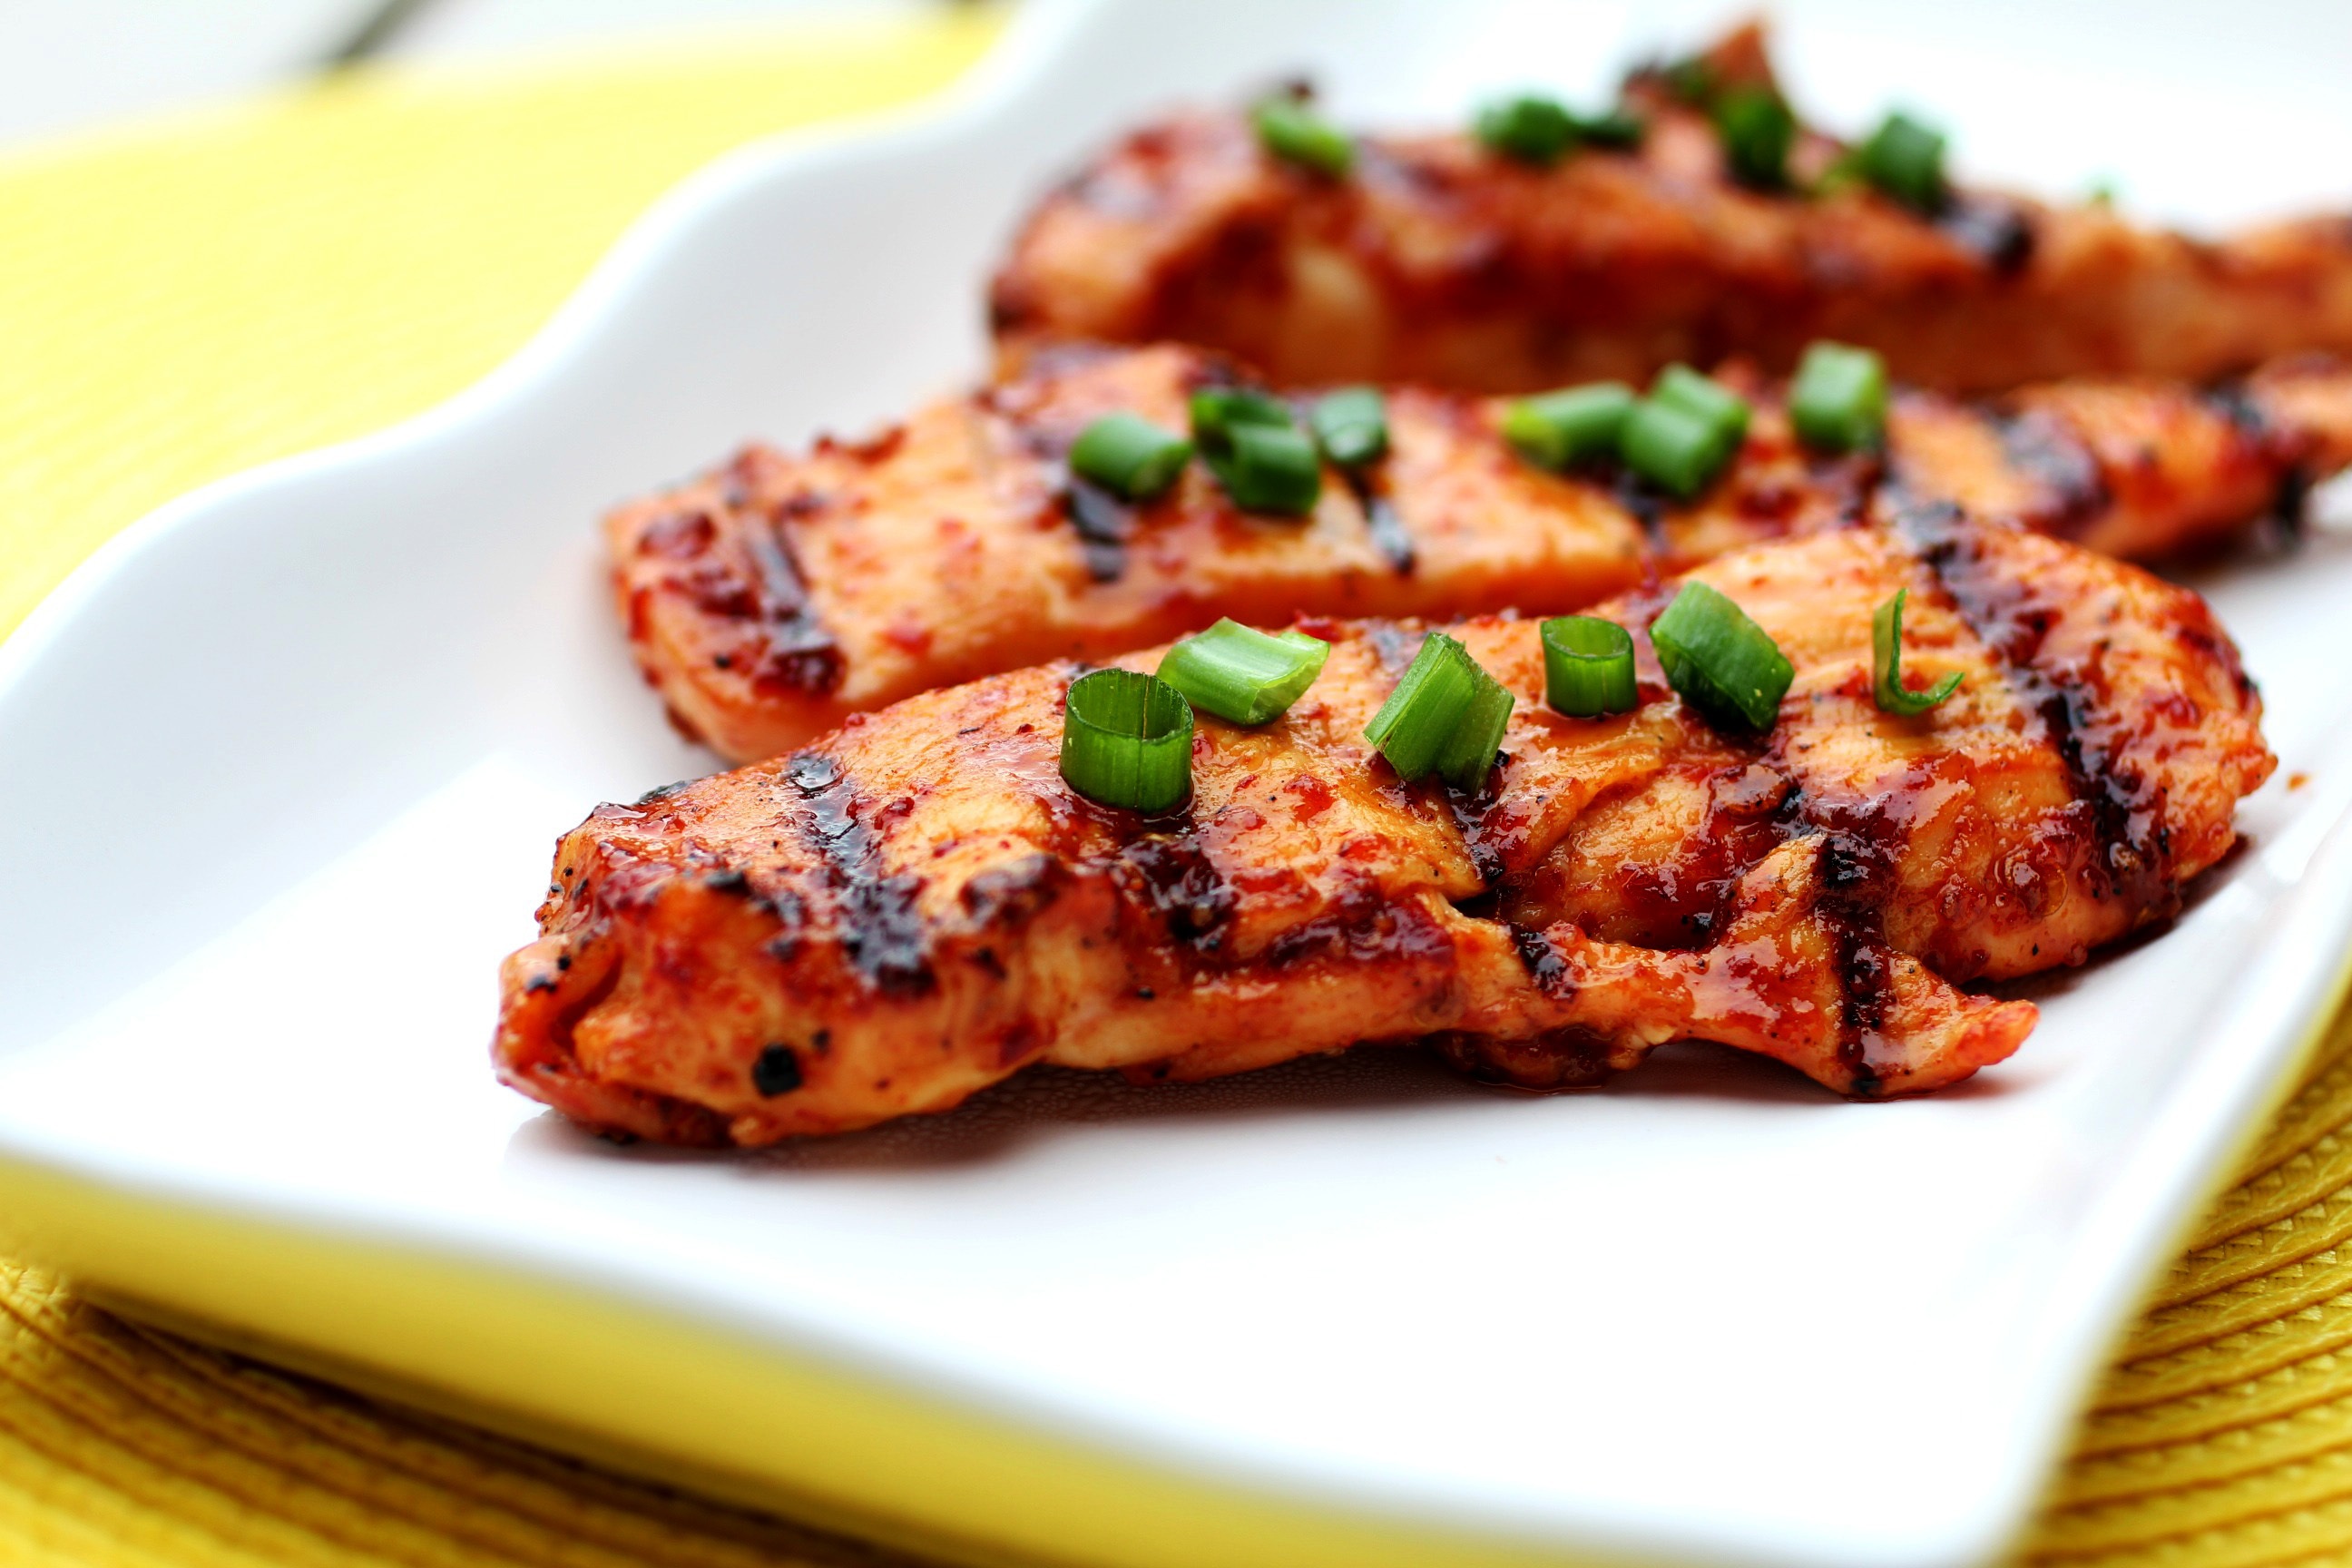
dish, food, produce, vegetable, meat, cuisine, chicken, spicy, grilled, chicken meat, flowering plant, fried food, tandoori chicken